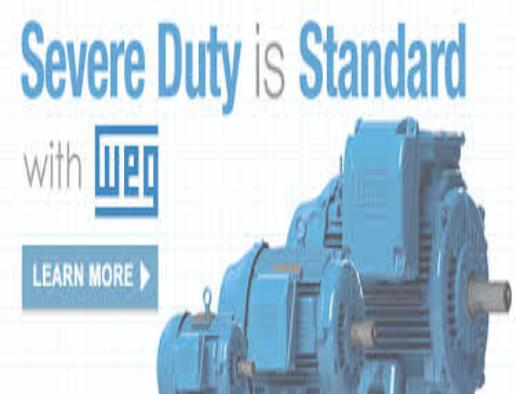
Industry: Others